Ta' Kaċċatura

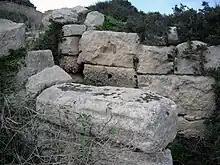
Masonry wall at the Ta' Kaċċatura Roman villa.

The most interesting and largest water cistern on the site, lies slightly up the hill from the villa. It is around ten metres by ten metres in size, with a depth of four metres. The roof is supported by twelve large square pillars. This is one of the most impressive structures from the Punic-Roman period which survive in Malta.